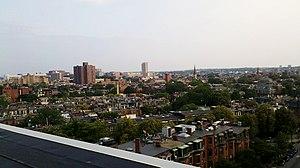
Jack Levine est un peintre américain né le 3 janvier 1915 dans le South End de Boston, Massachusetts et mort le 8 novembre 2010 à New York, NY.